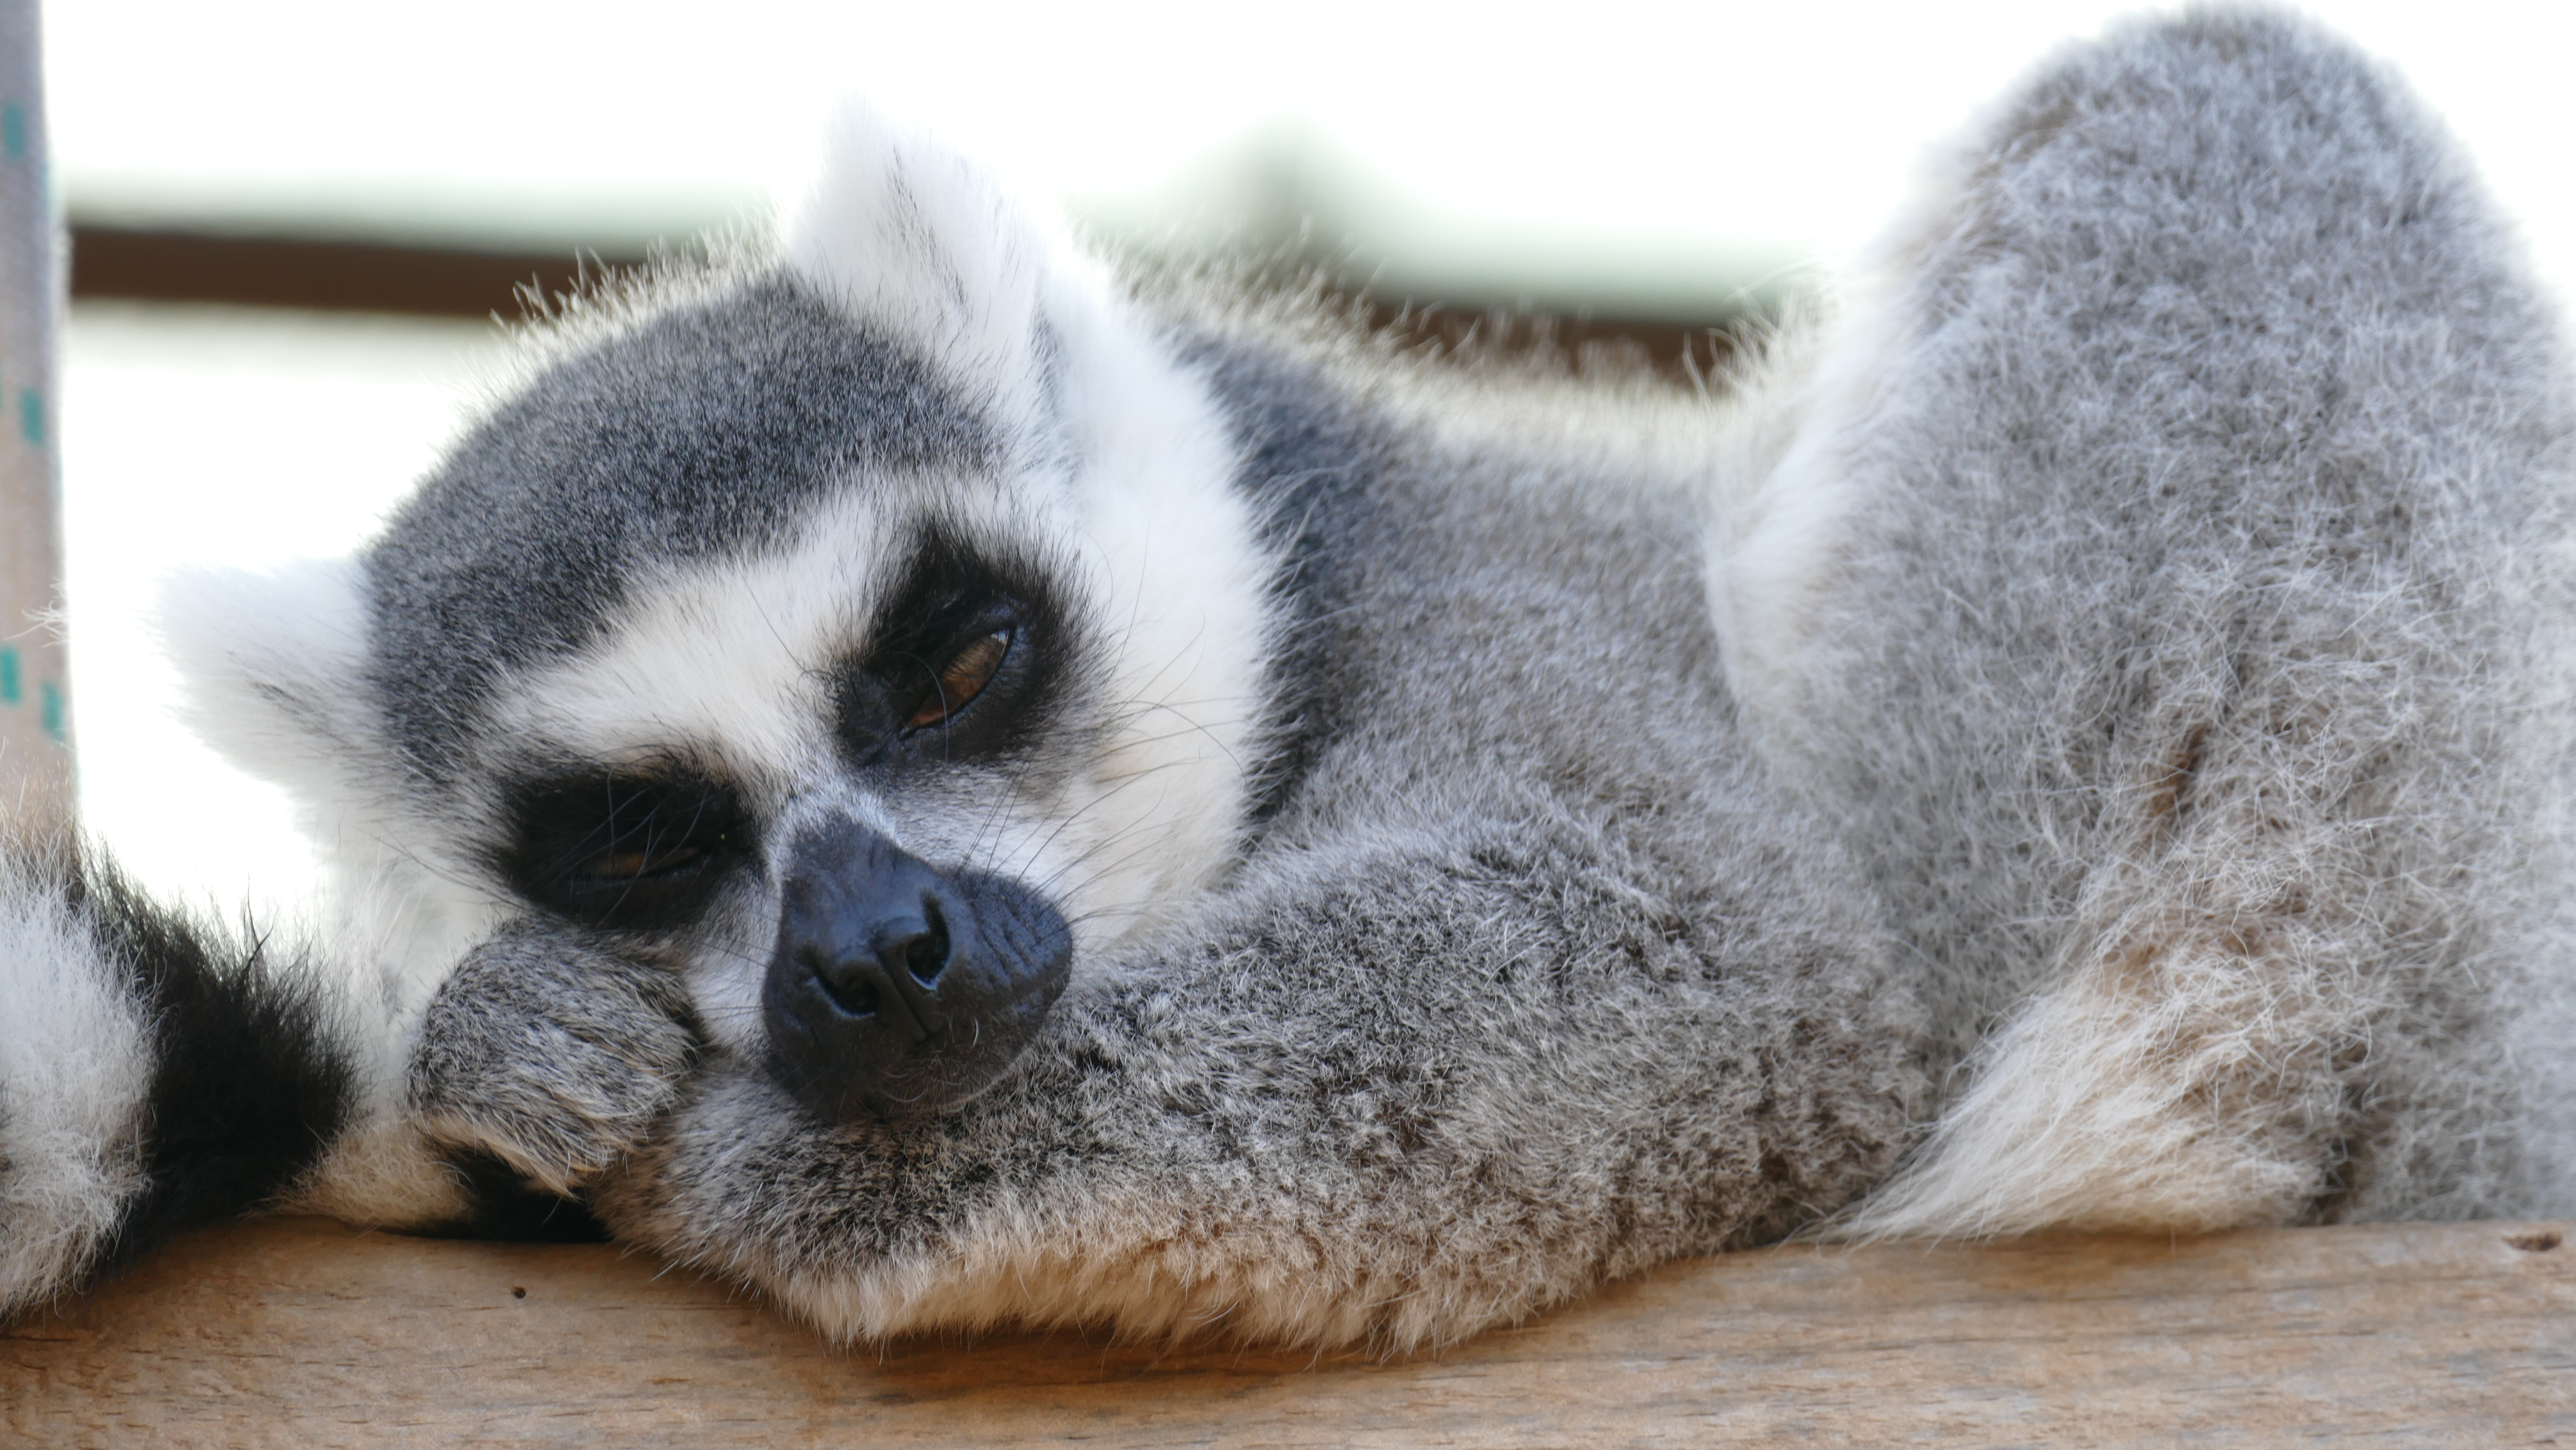
ape, animals, sleeping, mammal, vertebrate, lemur, snout, nose, terrestrial animal, primate, wildlife, fur, whiskers, tail, zoo